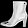
Label: Ankle boot